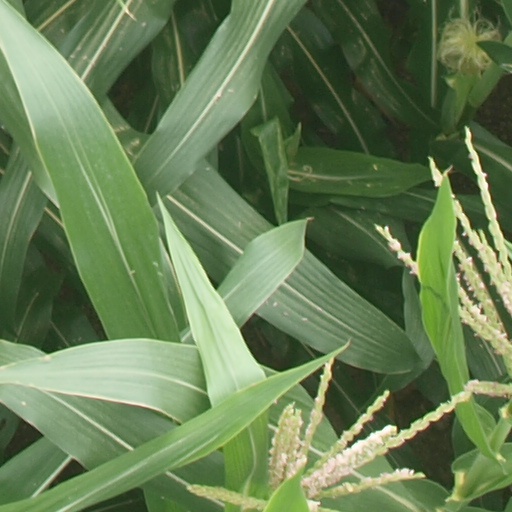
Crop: maize; corn